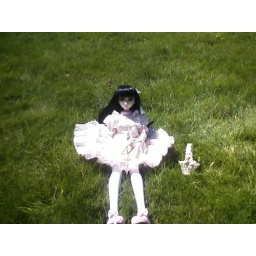
Haruka wearing a pink lace babydoll dress sitting in the grass. Photo taken w/ cell phone.